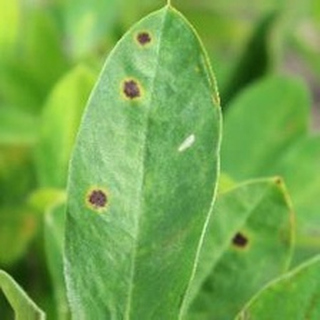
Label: groundnut_early_leaf_spot